Madonna fandom

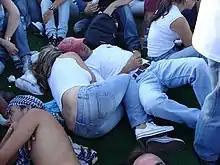
Portuguese fans waiting for her gig of her Sticky & Sweet Tour

In her early decades, Madonna received significant commentaries within audience studies reception and professor Sheila Jeffreys once concluded she gained cult status amongst different audiences. French academic Georges-Claude Guilbert described as an "essential aspect" that in her beginning, the composition of her public was mostly constituted by teenage girls, then, it gradually spread to a mass public. American social scientist and ethnographic researcher, James Lull, commented in 2000 that she appealed to a multiple fan base. Madonna's audience was later described as a diverse in terms of class, race, ethnicity, gender and sexual orientation, while Lull further commented: